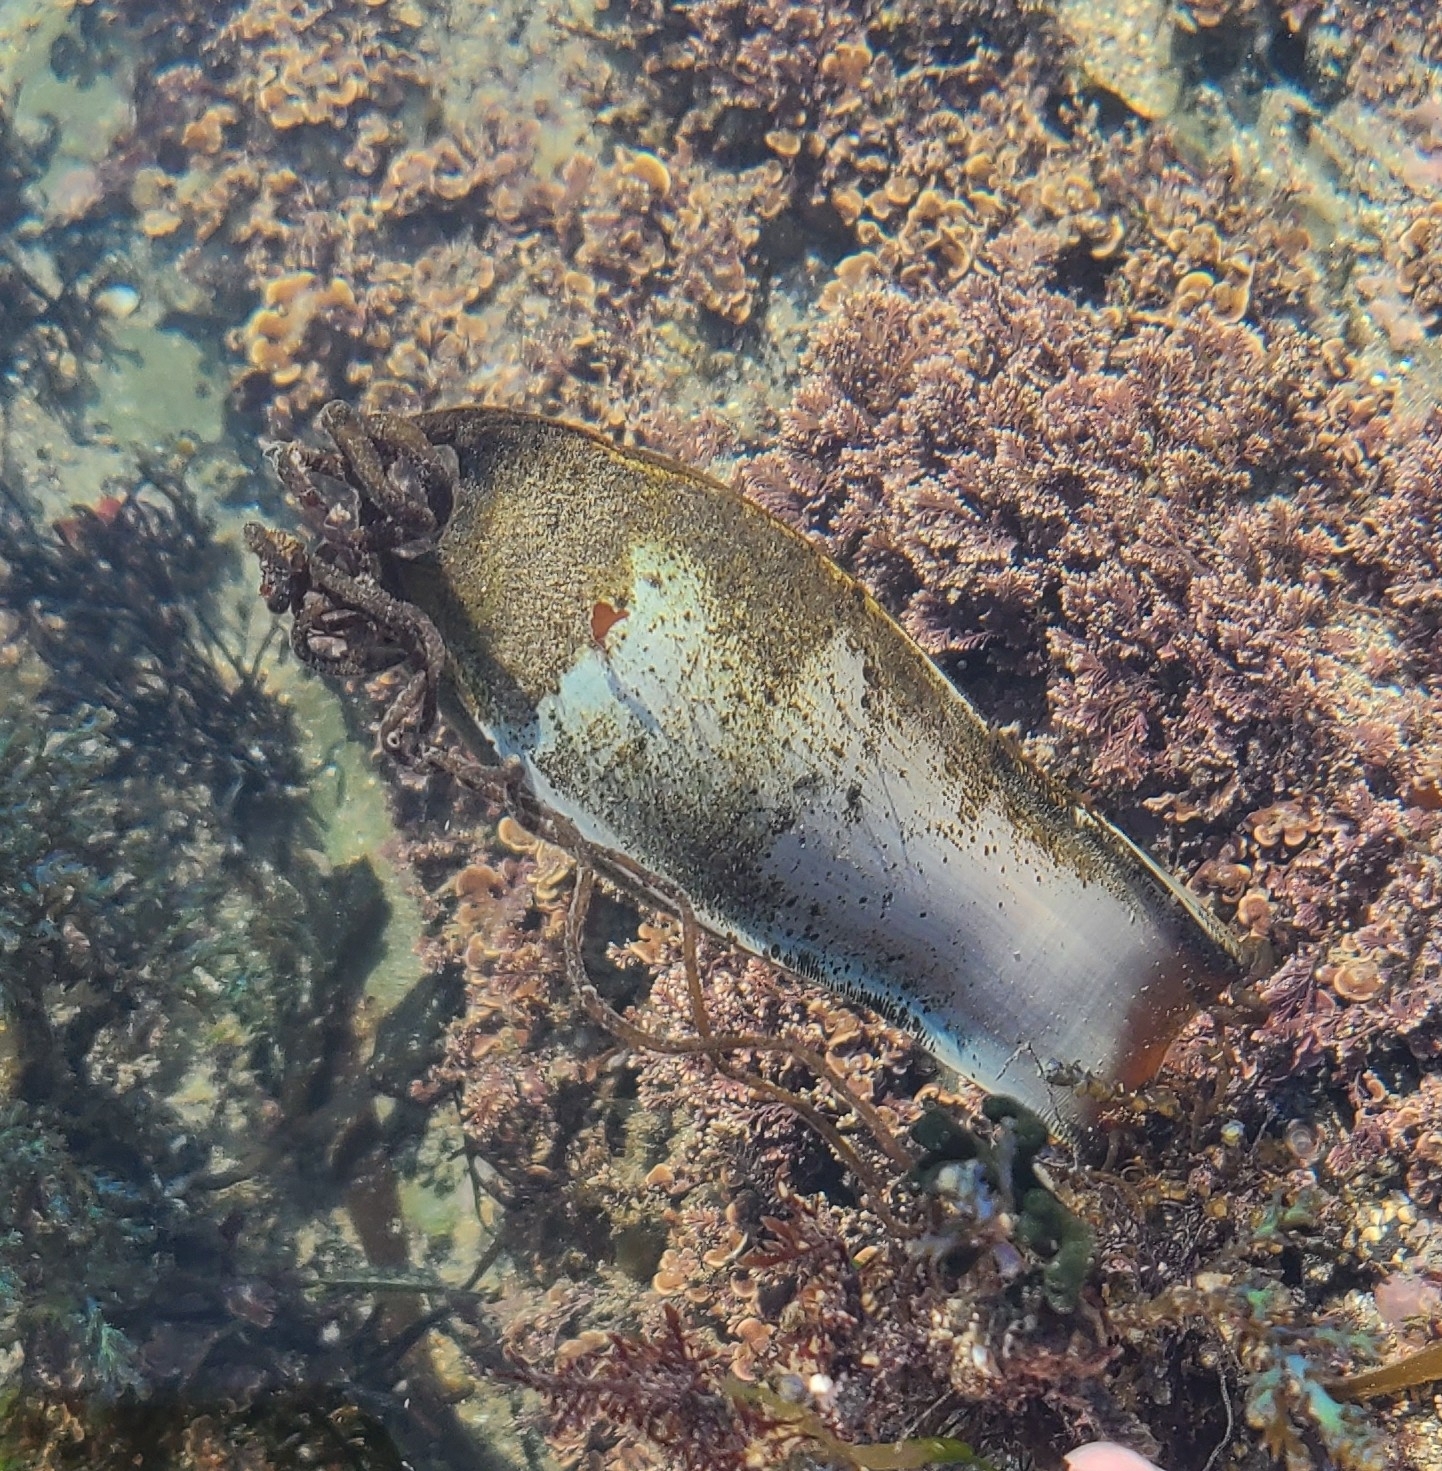
fish (species not among the labelled classes)